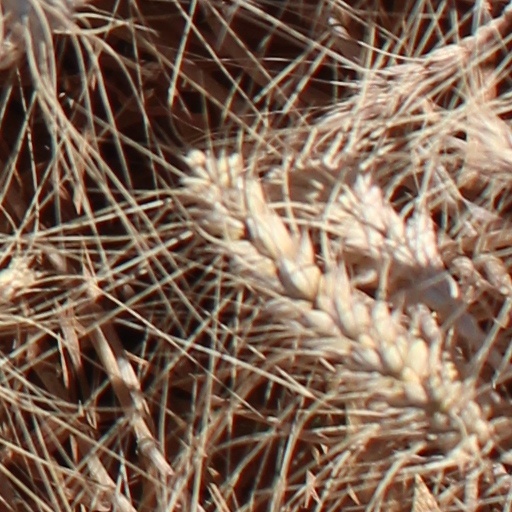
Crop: wheat